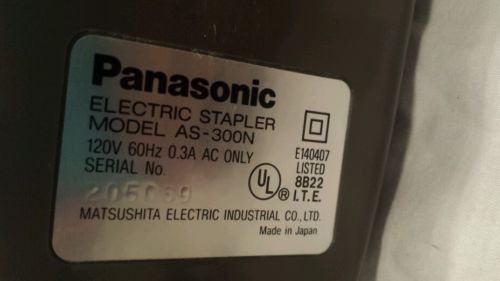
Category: stapler